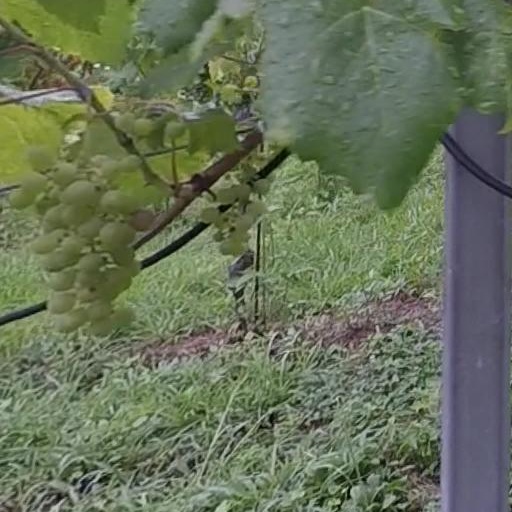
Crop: grape